Grande Ceinture line

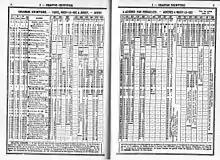
Extract from the May 1914 timetables for passenger services on the Grande Ceinture

The Grande Ceinture's role always erred towards freight rather than passenger transportation. As one can see on the timetables in May 1914, the number of passenger trains of travelers was limited, as was their speed. Running through areas that were then under-urbanised and not linking into the necessary suburban rail-routes, it is thus unsurprising that the Grande Ceinture's passenger service proved unable to withstand the increasing use of cars, buses and other modes of transport.